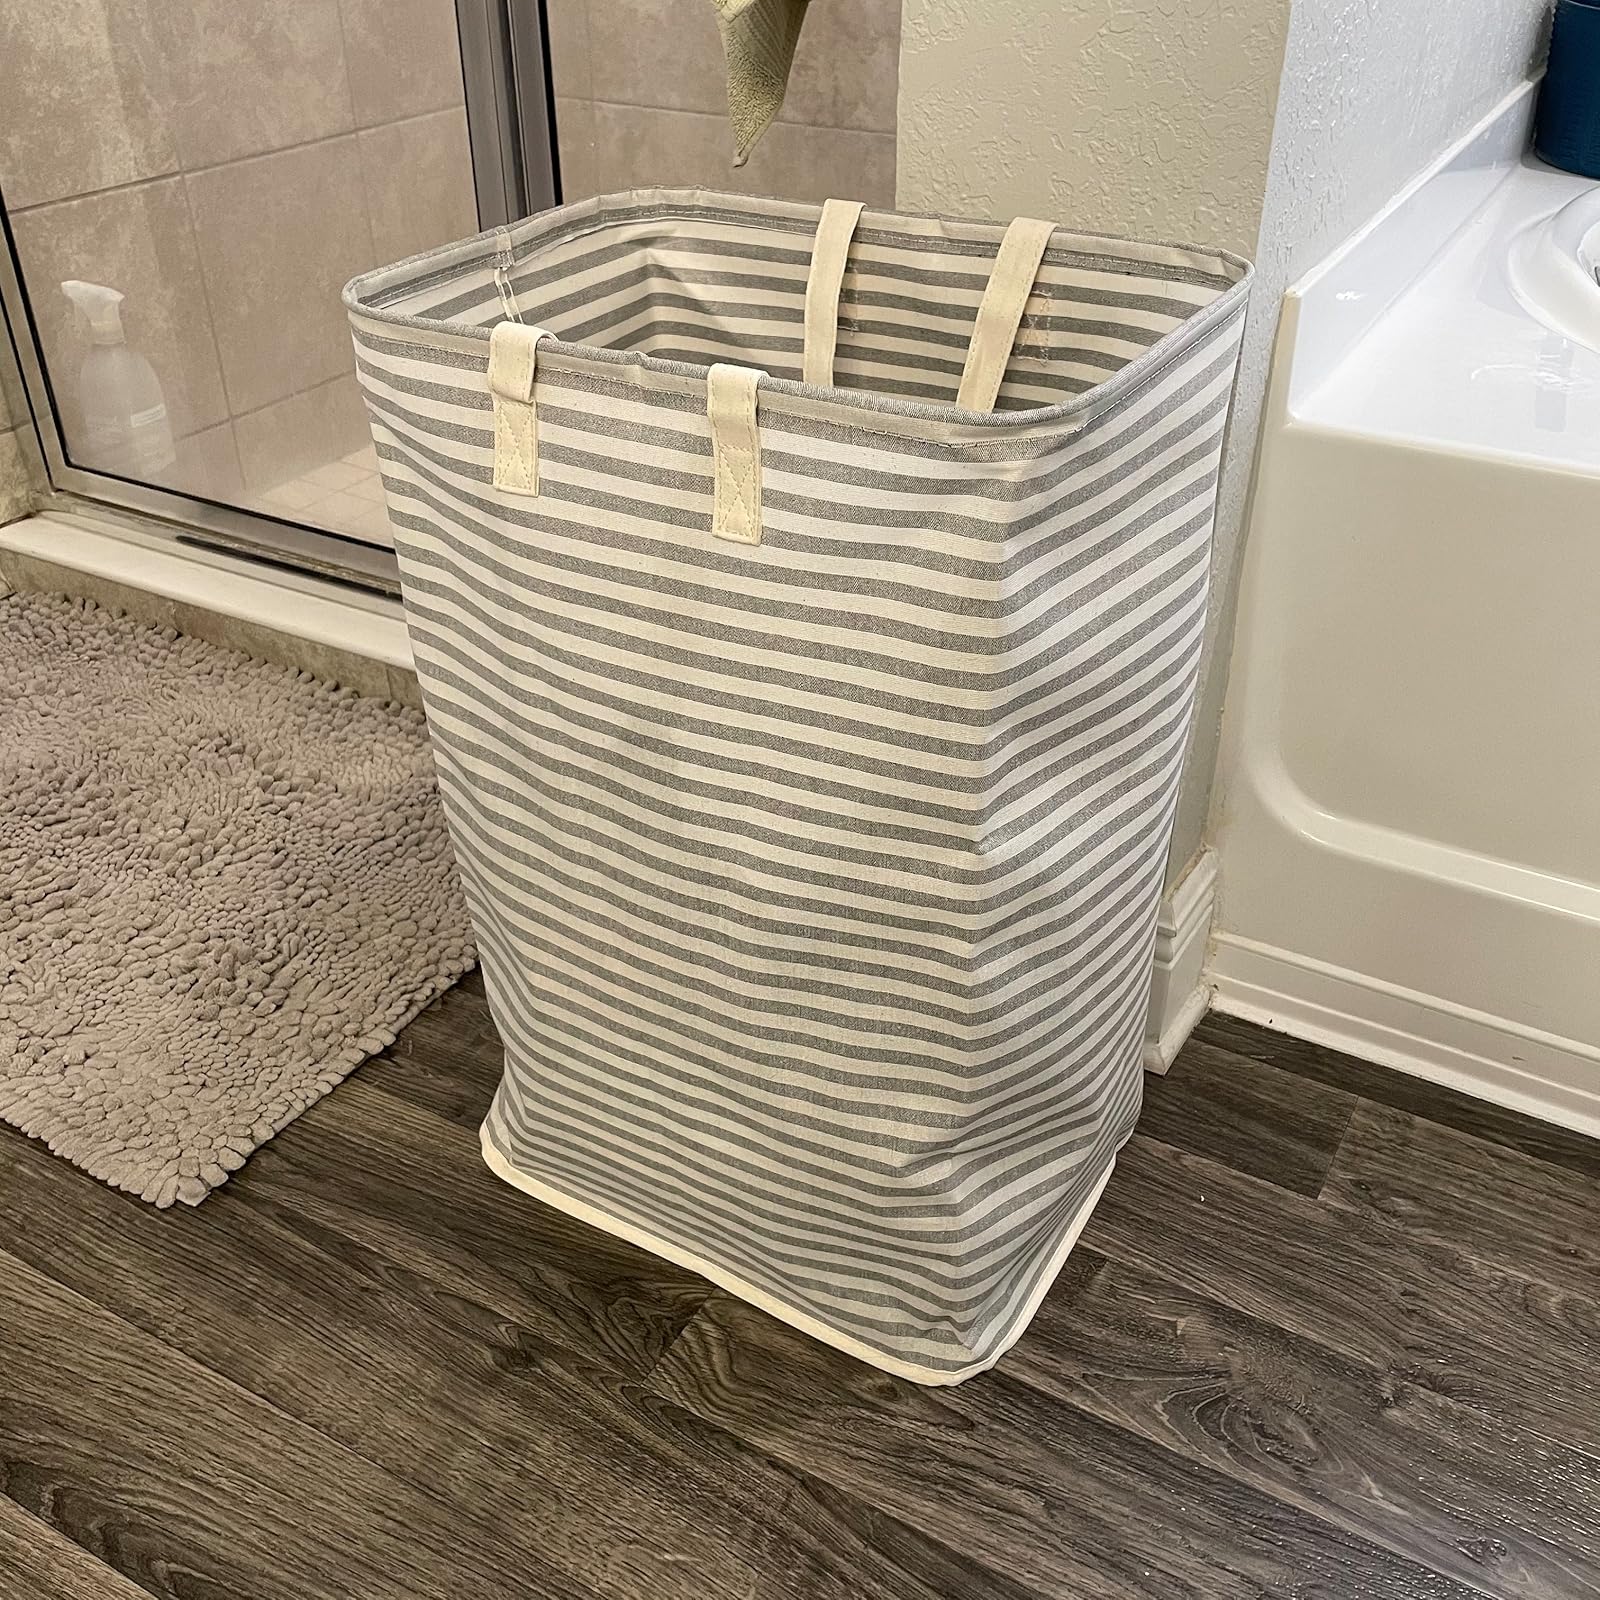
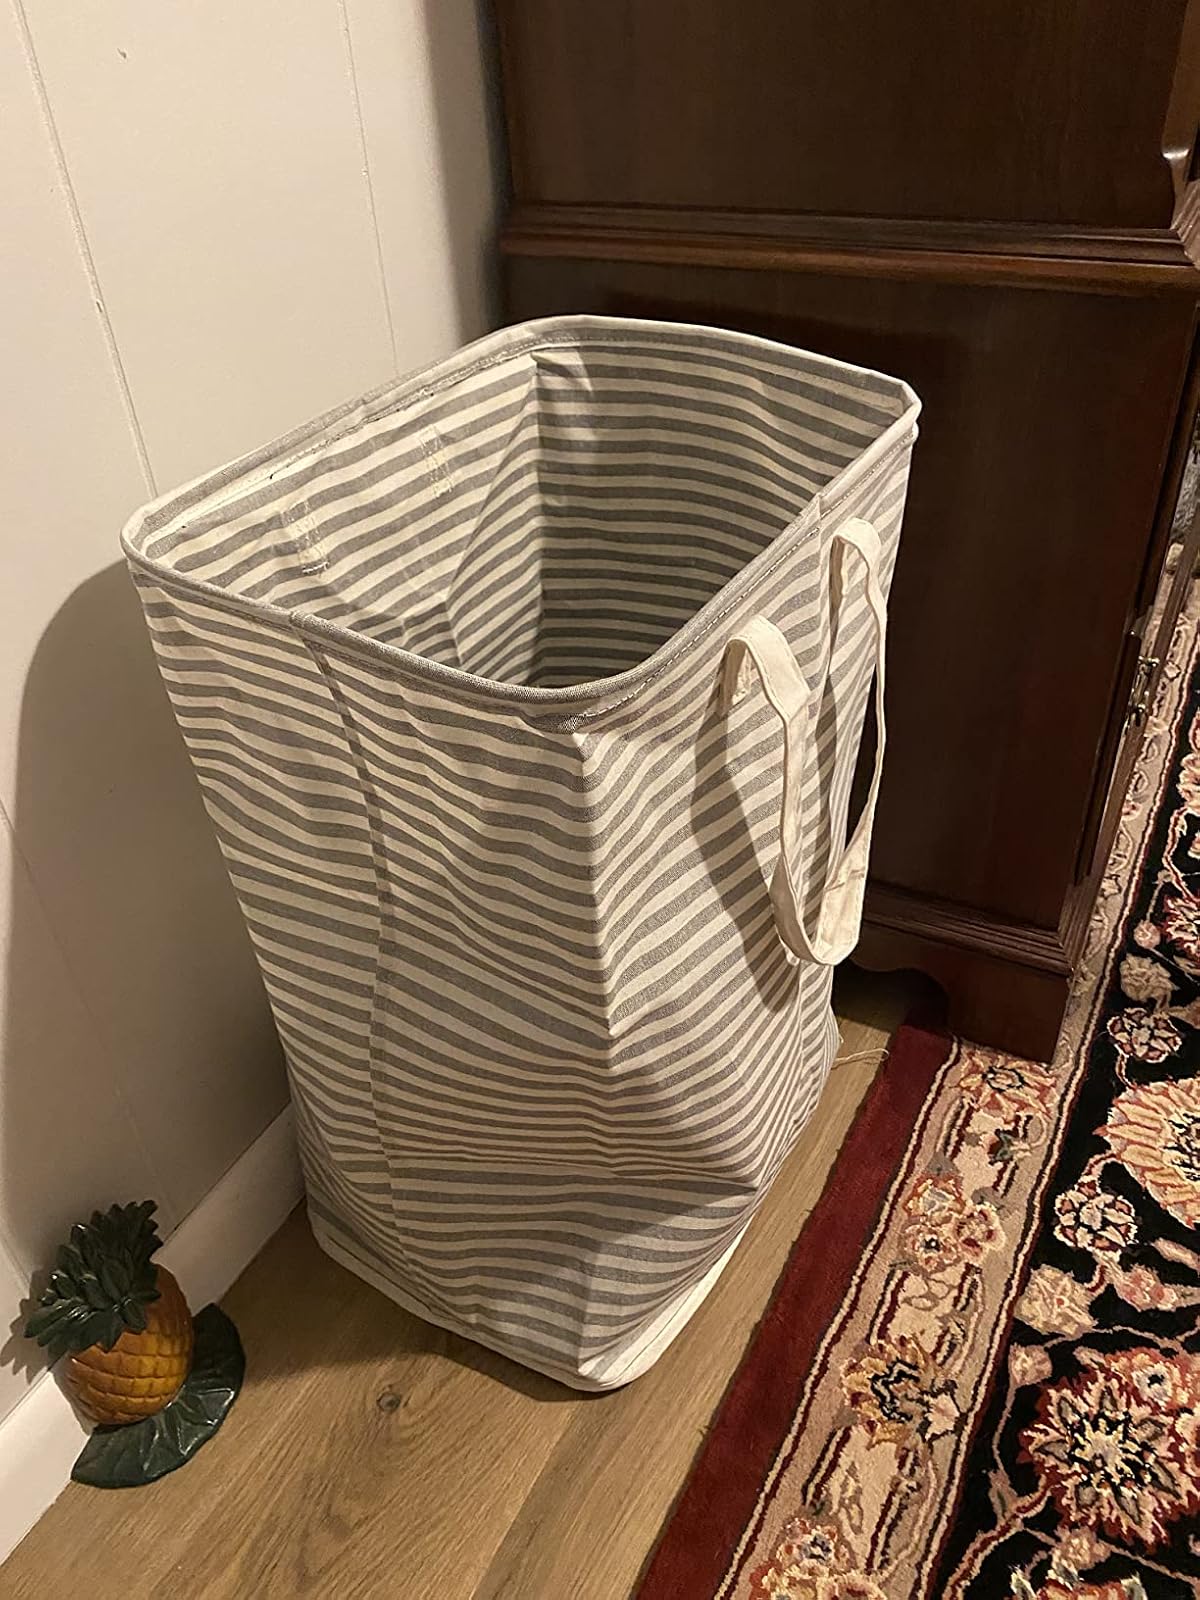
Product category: items_hamper
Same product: yes